Nisargadhama

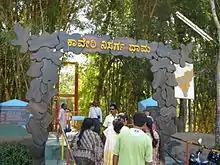
The Hanging Bridge

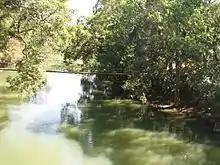
The Old bridge

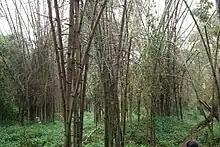
Inside the bamboo park

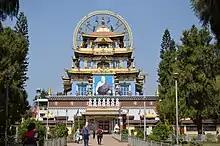
Namdroling Monastery located near Nisargadhama

Kaveri Nisargadhama is a delta which is called as island by local people, formed by river Kaveri near Kushalnagar in the district of Kodagu, Karnataka, India.